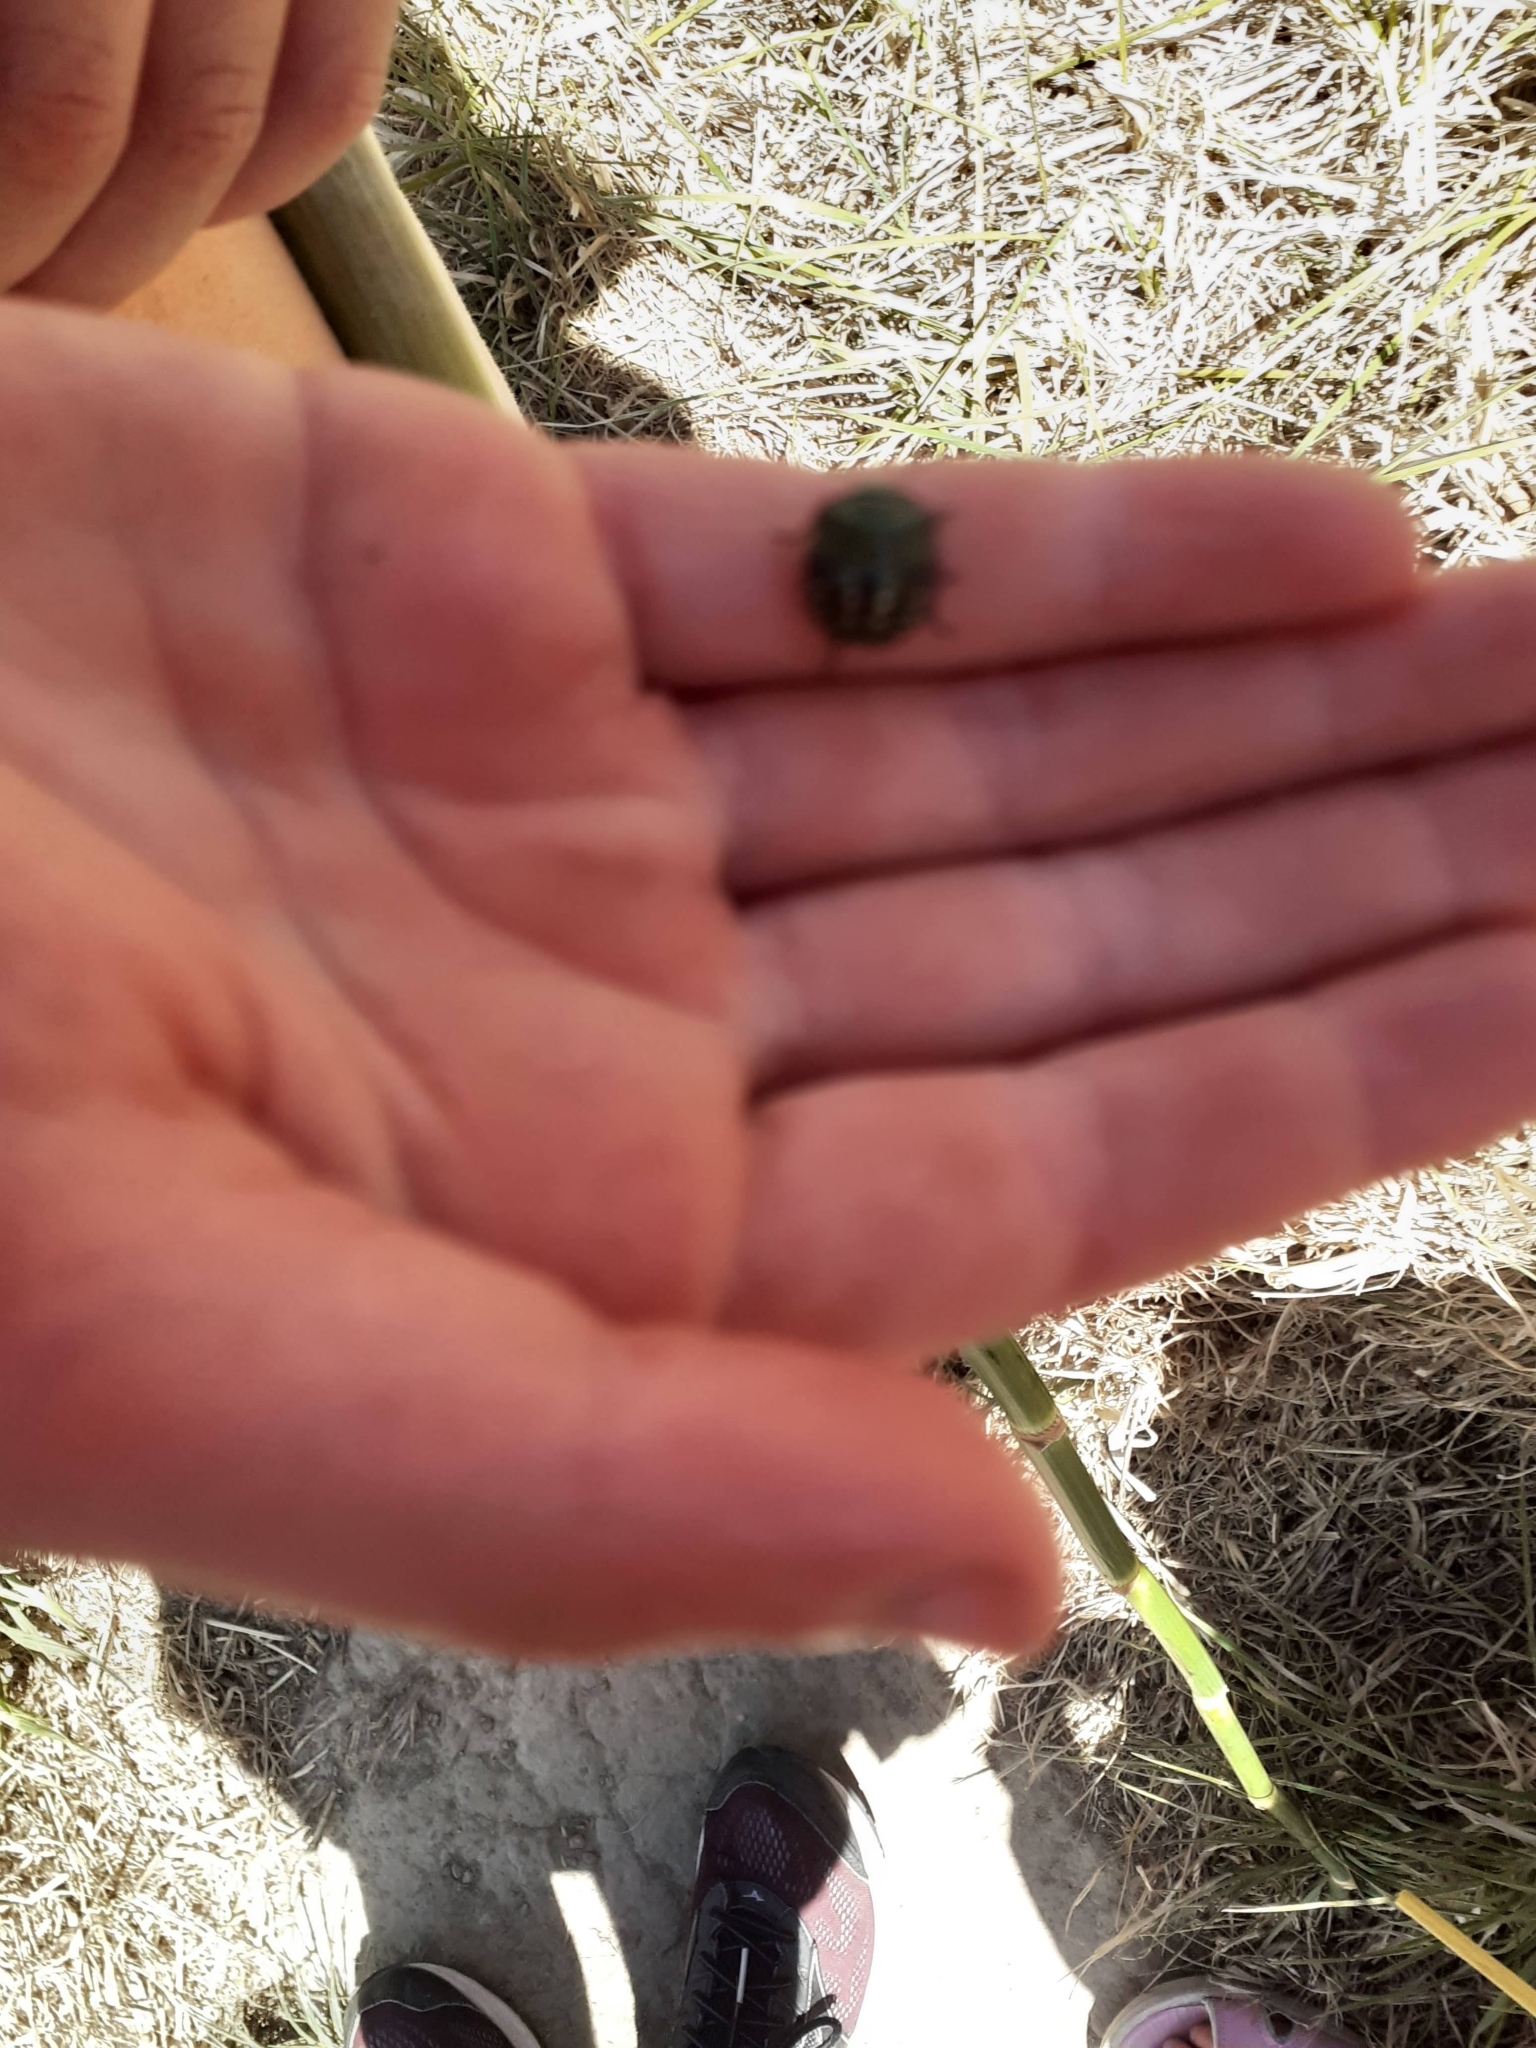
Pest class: stink_bug